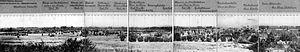
Vue panoramique des alentours du village de Fromelles (situé en France, dans le département du Nord, entre Lille et Béthune). Photographies prises en 1914 à partir de l'observatoire installé par l'armée allemande occupante, dans l'école du village. Le panoramique est centré (point zéro de l'échelle graduée) sur le clocher de l'église du village proche de Laventie. (Photo
Fromelles est une commune française située dans le département du Nord, en région Hauts-de-France. Fromelles faisait partie de la communauté de communes de Weppes, en Flandre française, qui a choisi de rejoindre la Métropole Européenne de Lille en 2017.
La Plaine de la Lys est une section alluviale particulièrement large de la Vallée de la Lys.
Les bandes enherbées, plus ou moins larges, sont des dispositifs agro-paysagers longeant les cours d'eau ou plantées transversalement à la pente. Dans certains pays, par exemple en France en tant que « couvert environnemental permanent », elles sont obligatoires sur une partie minimale du territoire. En Belgique, on parle aussi de « tournières » pour désigner des zones enherbées en bout de champ, correspondant à la zone où les engins agricoles font leurs manœuvres et demi-tour. Elles servent également alors de zone-refuge.